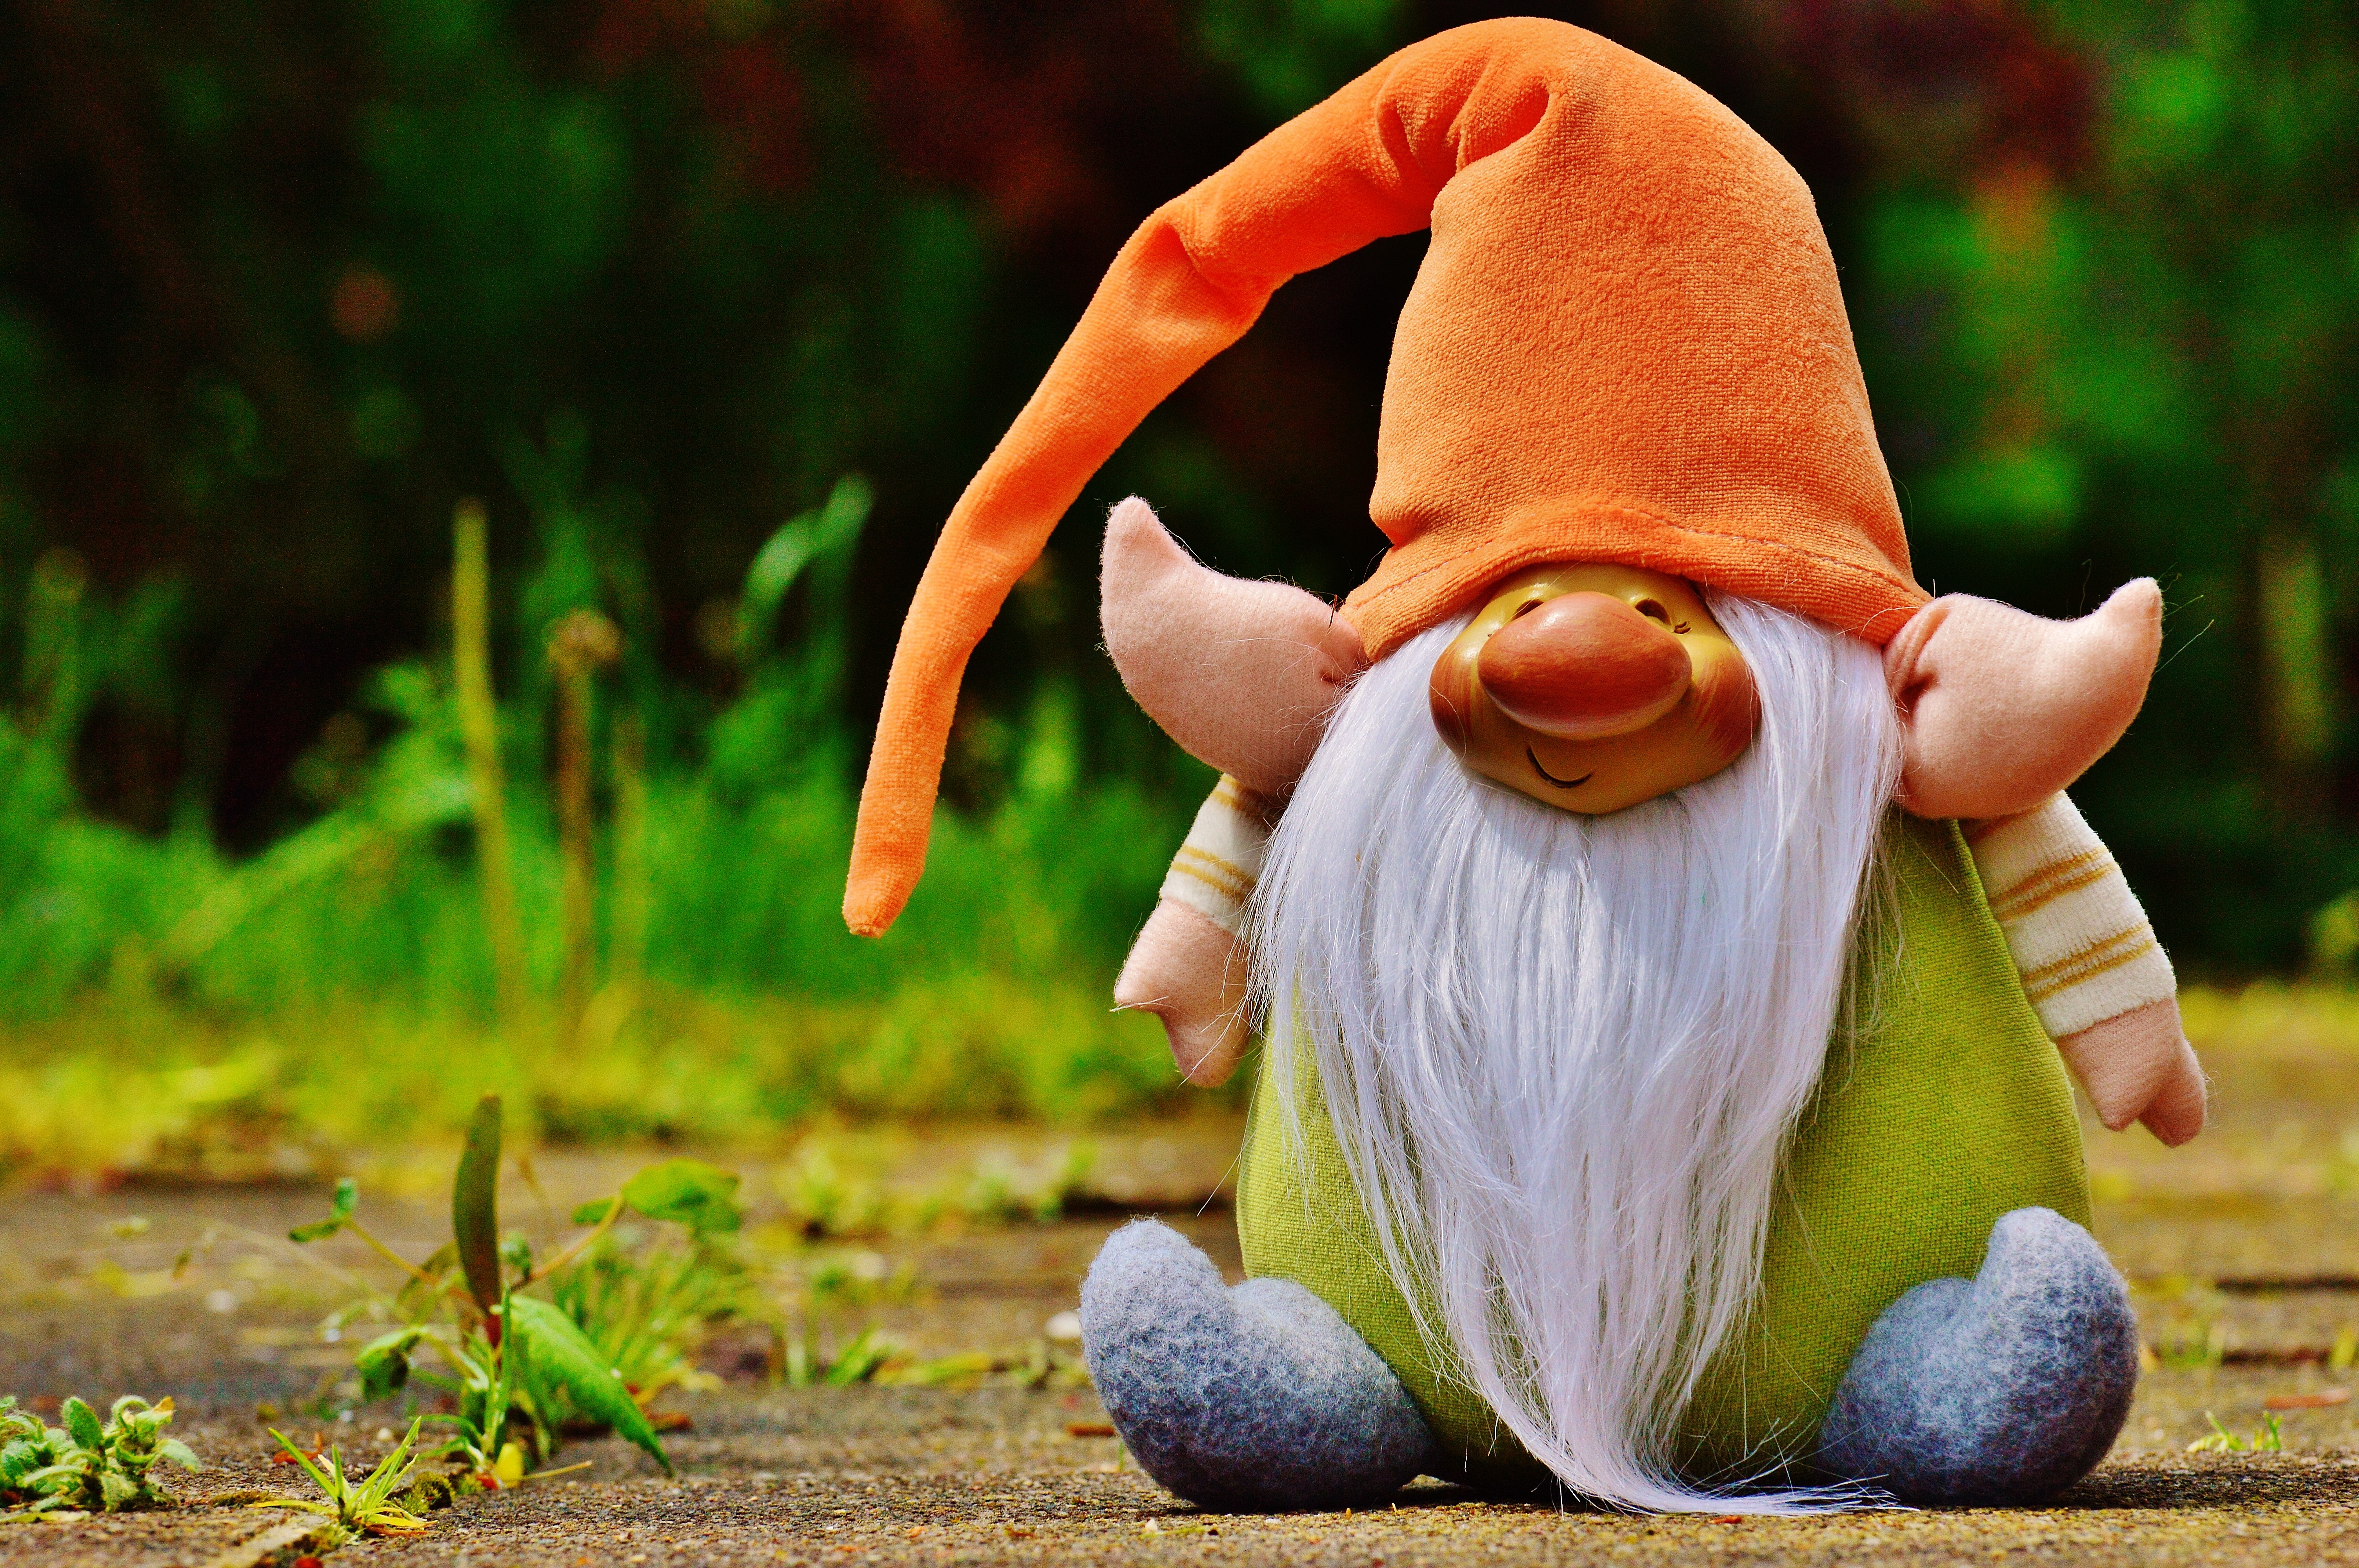
sweet, cute, monument, statue, funny, gnome, imp, stuffed toy, figure fabric